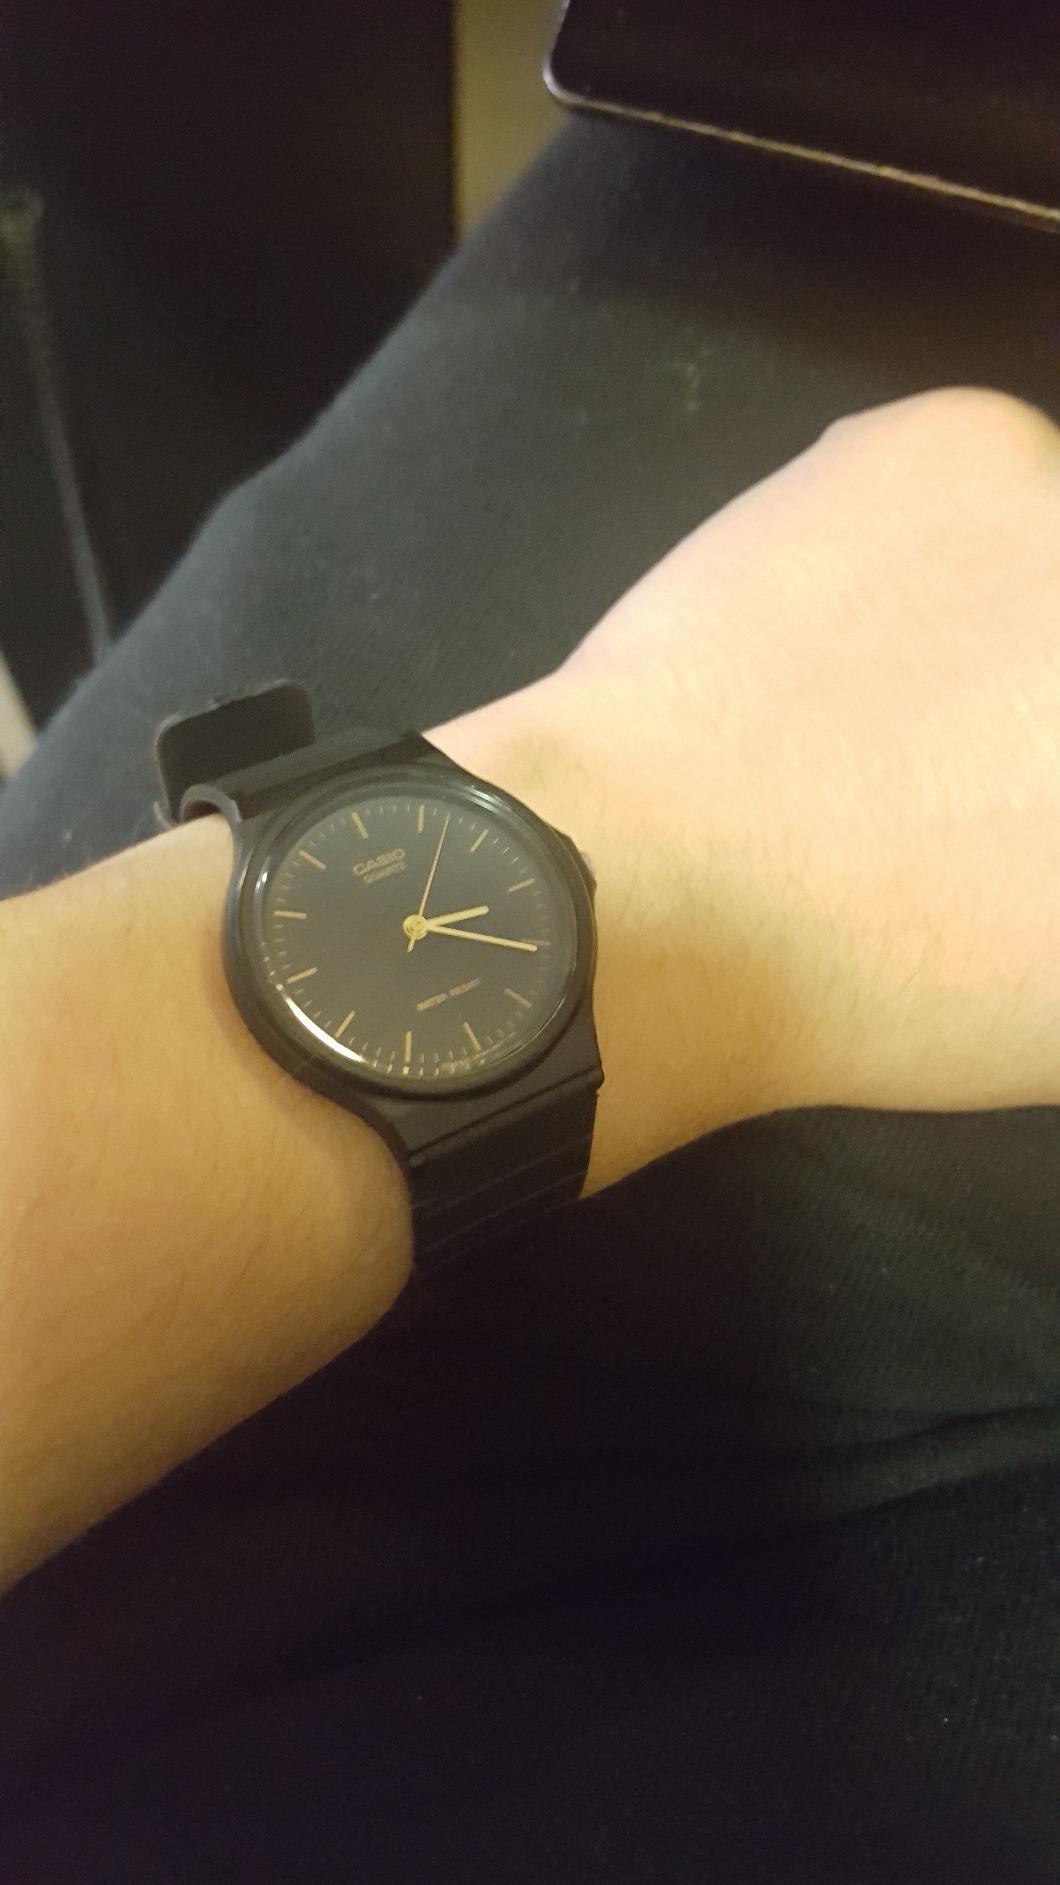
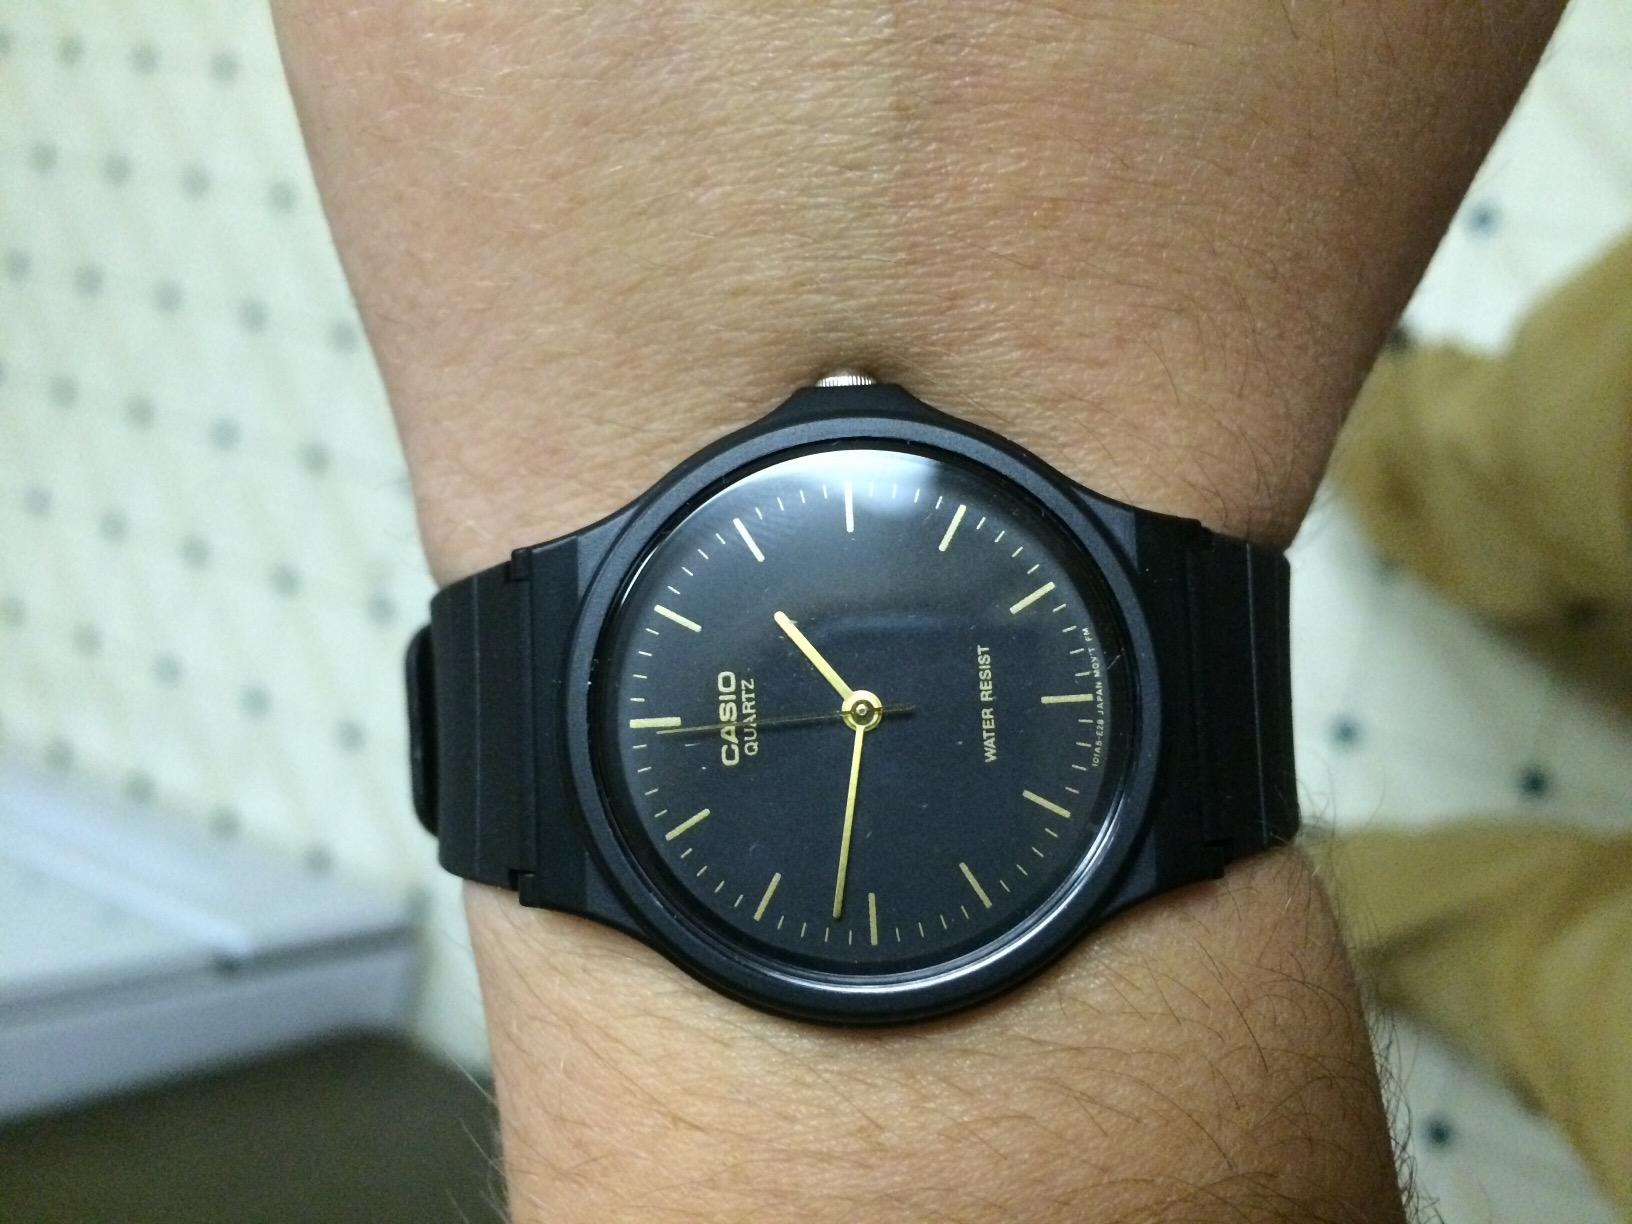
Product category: accessories_watch
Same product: yes